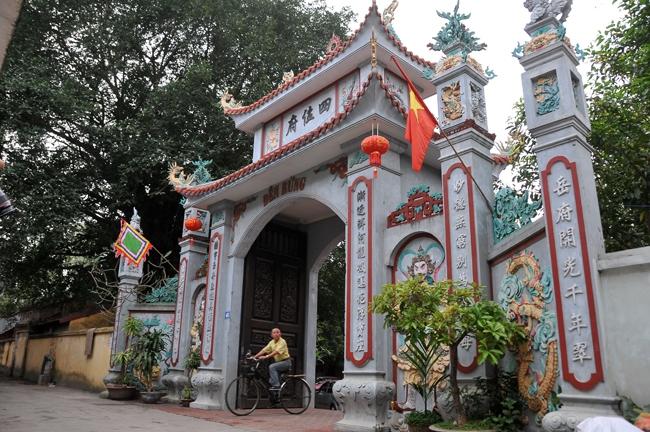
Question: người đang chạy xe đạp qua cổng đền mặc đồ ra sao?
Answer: áo thun vàng và quần tây xám